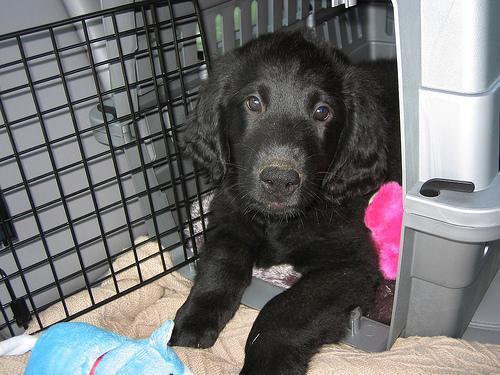
flat-coated_retriever